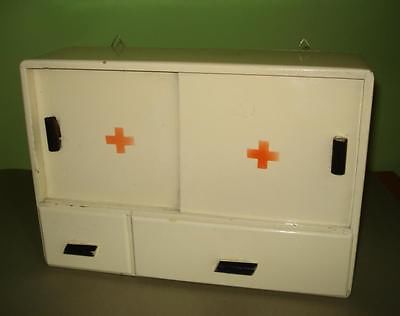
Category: cabinet